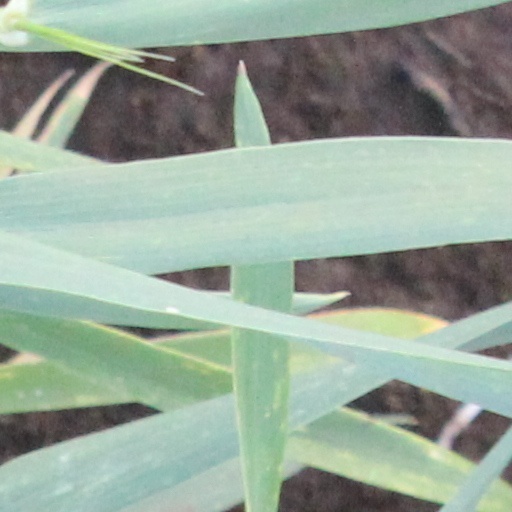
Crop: wheat